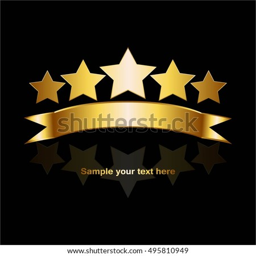
vector illustration of gold stars with reflection , ribbon and text on a black background .